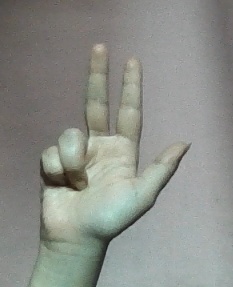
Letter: al